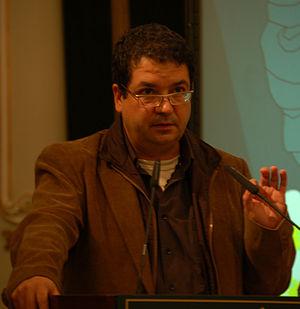
David Castillo i Buïls, né à Barcelone le 19 juin 1961, est un poète, écrivain et critique littéraire catalan.